19th Oregon Legislative Assembly

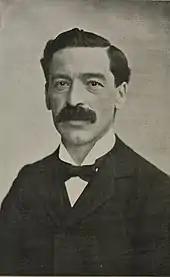
Senate President Joseph Simon

The 19th Oregon Legislative Assembly was scheduled to convene January 11, 1897. The Senate organized, but the House failed to do so. In the House, two factions formed, neither of which had enough members to constitute a quorum.